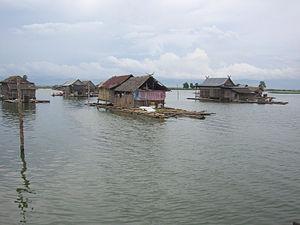
Le lac Tempe est un lac dans le kabupaten de Wajo, dans la province de Sulawesi du Sud, dans l'île indonésienne de Sulawesi.